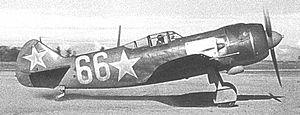
Le Lavotchkine La-5 était un avion de chasse monoplace soviétique de la Seconde Guerre mondiale conçu par Semion Alexeïevitch Lavotchkine. Cet appareil était construit entièrement en bois et composites tels le delta-drévésina pour les pièces soumises à efforts dont les longerons et les nervures de compression et du ShPON, contreplaqué d'écorce de bouleau pour le revêtement. Le moteur était logé dans une ossature en acier soudée.